John Yenn

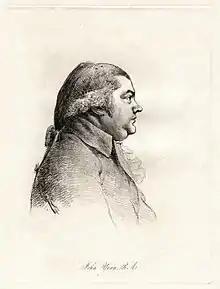
John Yenn by William Daniell, after George Dance, soft-ground etching, 17 November 1793

Yenn was born on 8 March 1750. He was a student at the Royal Academy from September 1769. He was elected an associate of the academy in 1774 and a full academician in 1791. He served as treasurer of the academy from 1796 to 1820.